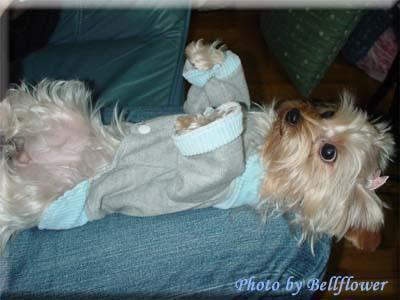
Yorkshire_terrier